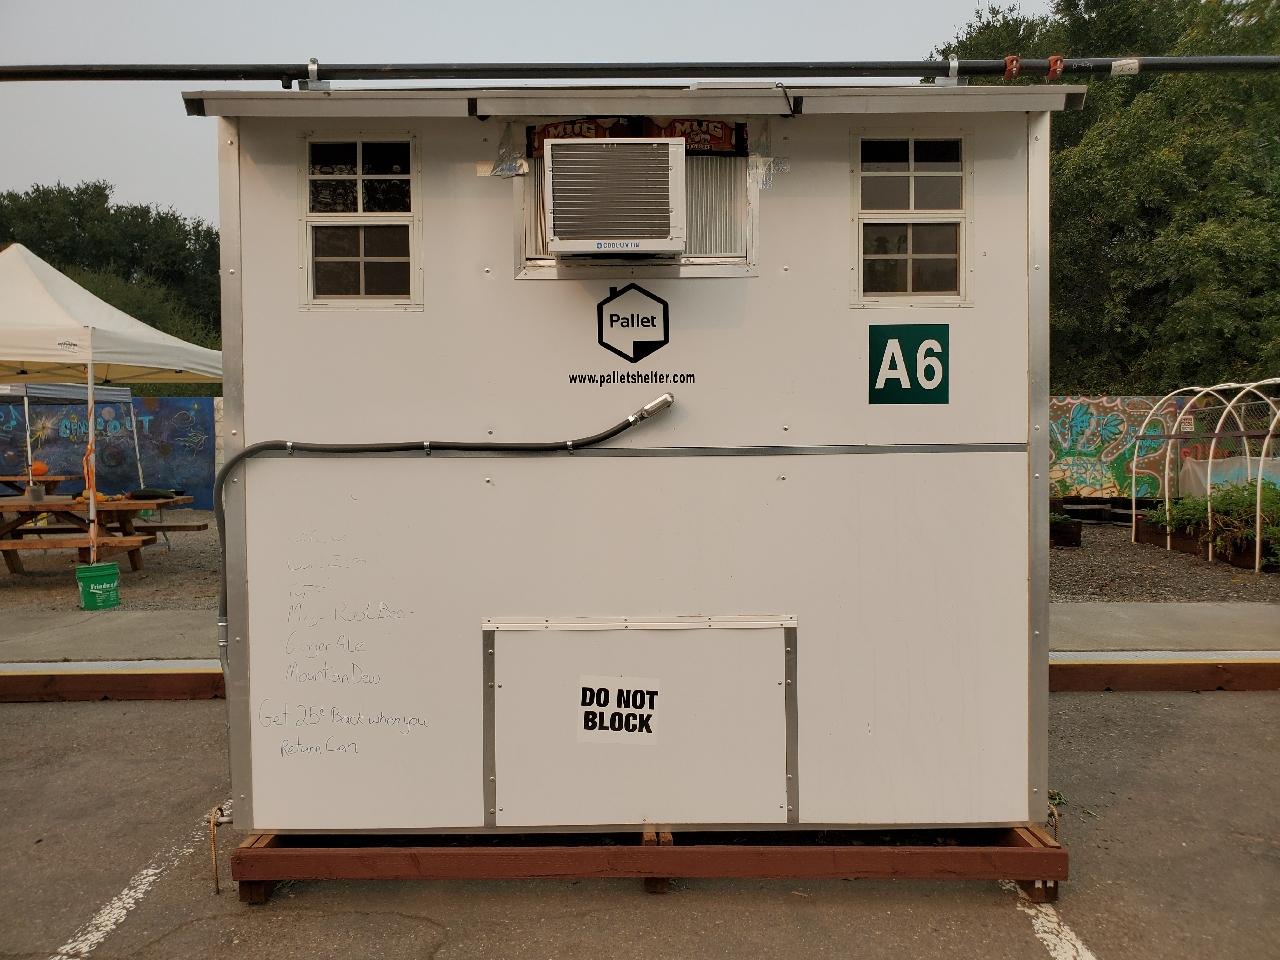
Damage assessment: no_damage